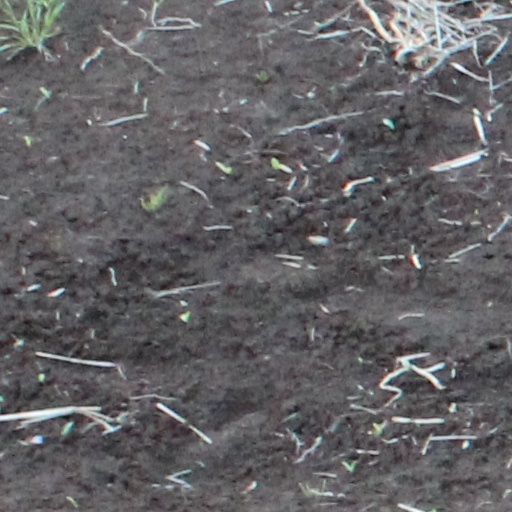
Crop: wheat